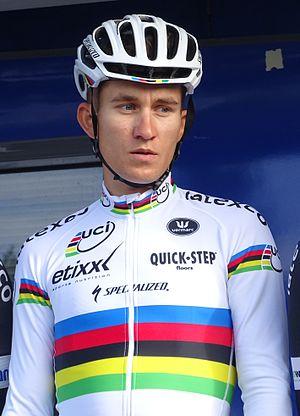
Reportage réalisé le dimanche 6 septembre à l'occasion du départ et de l'arrivée du Grand Prix de Fourmies 2015 à Fourmies, Nord-Pas-de-Calais, France.